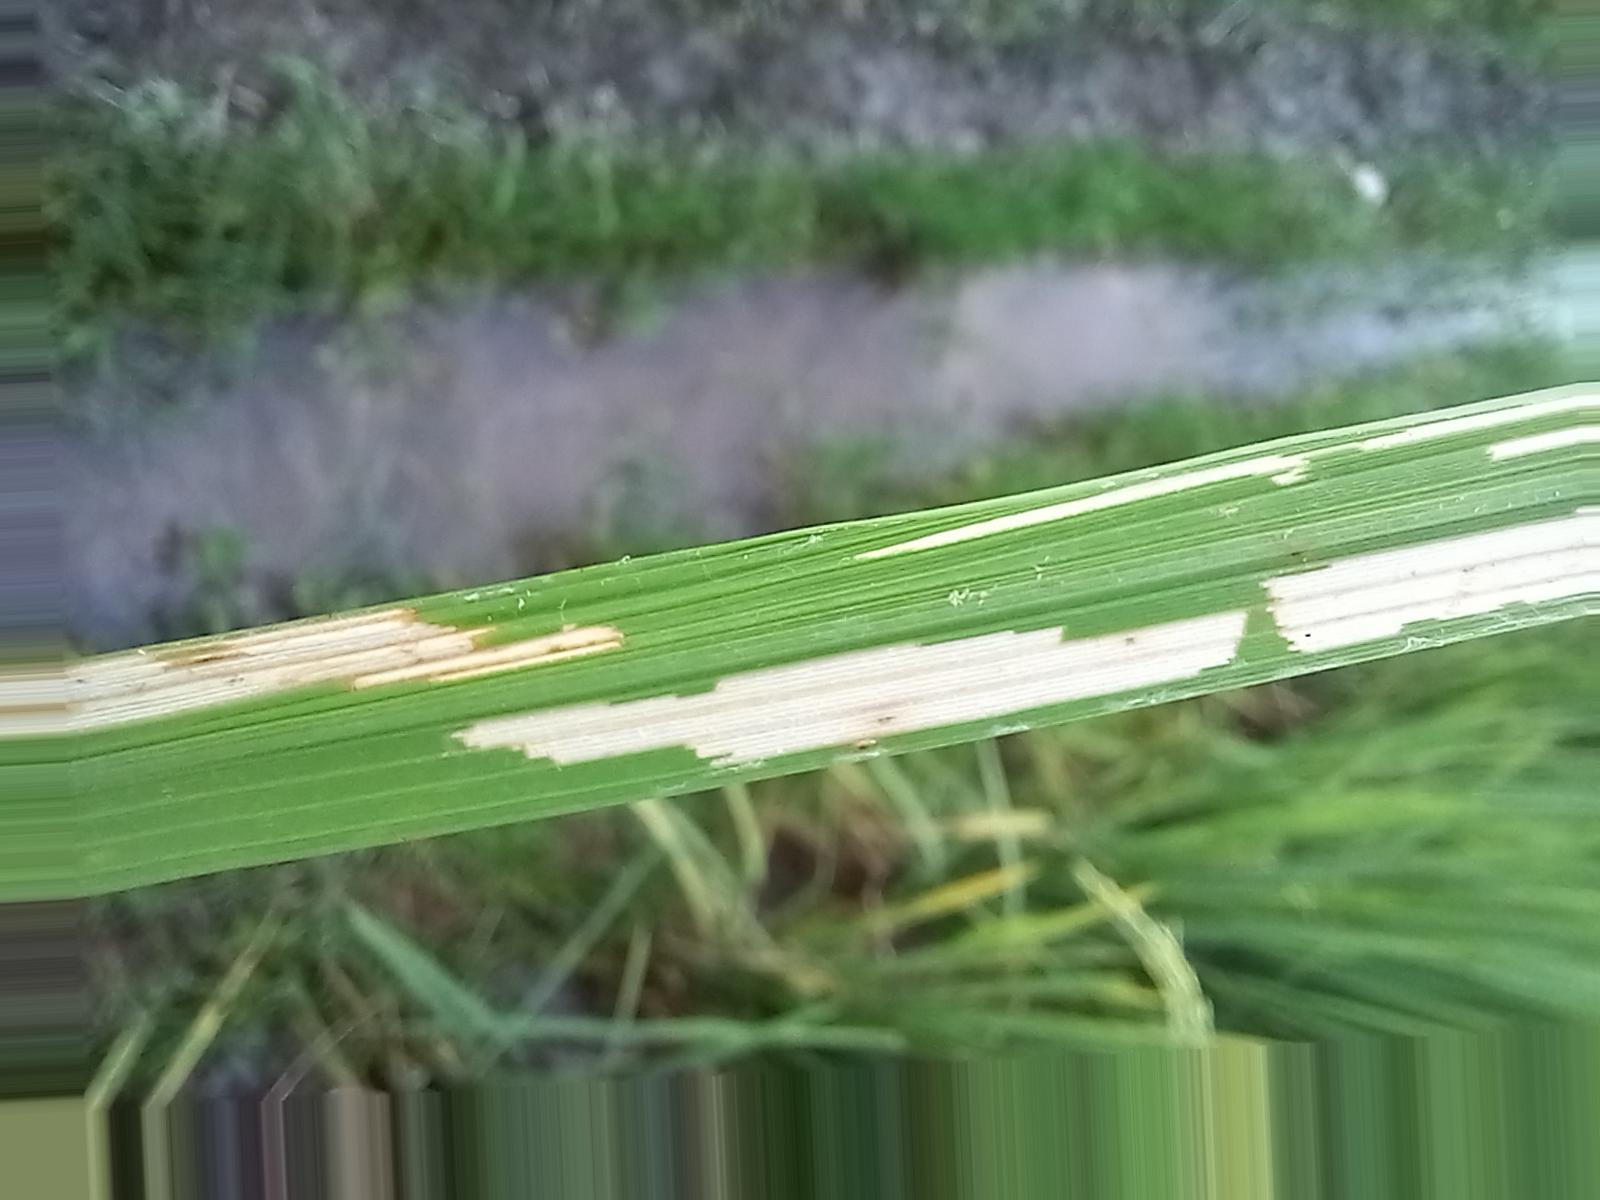
Nhãn: Sâu gai ( Hispa )